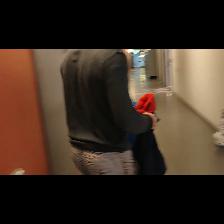
Label: Human